Vitoria-Gasteiz jazz festival

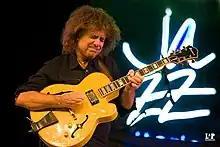
Pat Metheny in the Vitoria-Gasteiz Jazz Festival

The festival also introduced an educational program for students and professionals which drew teachers including Joe Pass, Herb Ellis, Ray Brown, Wynton Marsalis, Pat Metheny, Juilliard School of New York and Fred Hersch. There have been meetings in Vitoria-Gasteiz that have passed to the music history such as Dizzy Gillespie with Stan Getz, Chick Corea with Bobby McFerrin, Paco de Lucía with Wynton Marsalis and Jamie Cullum with José James.